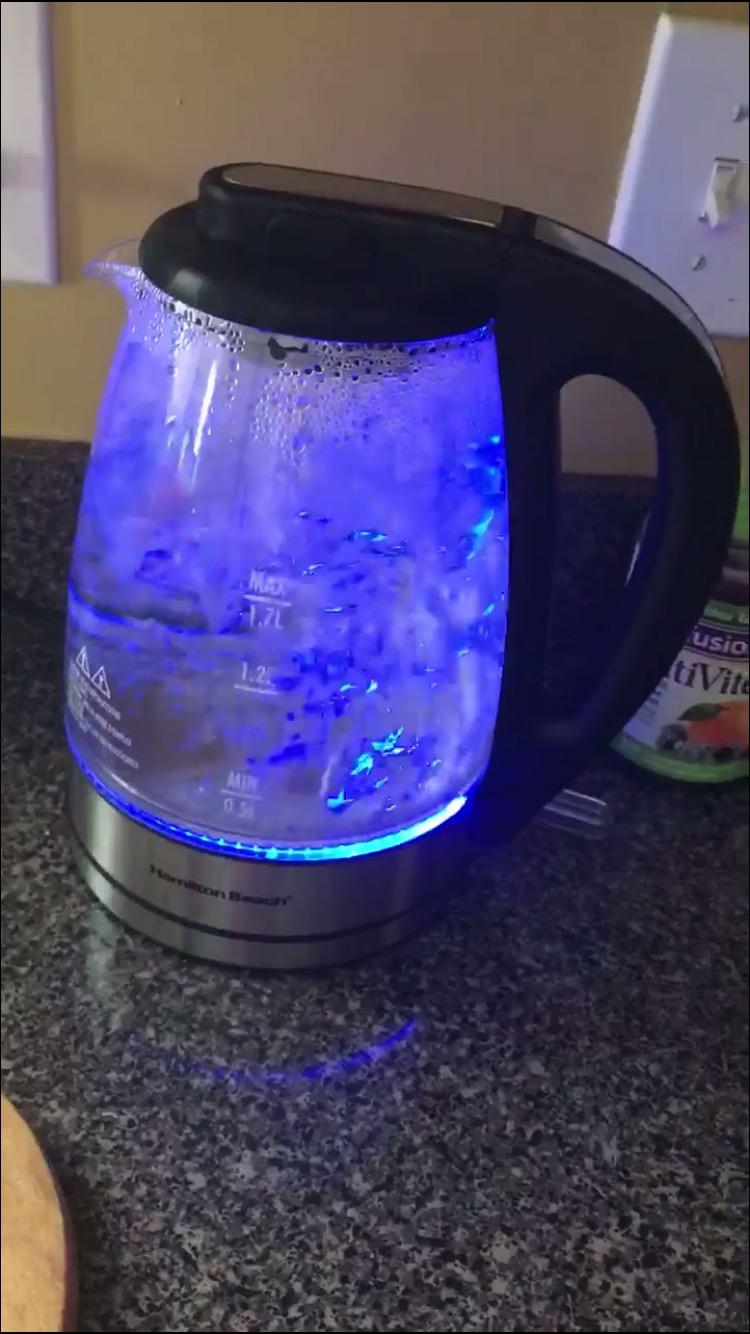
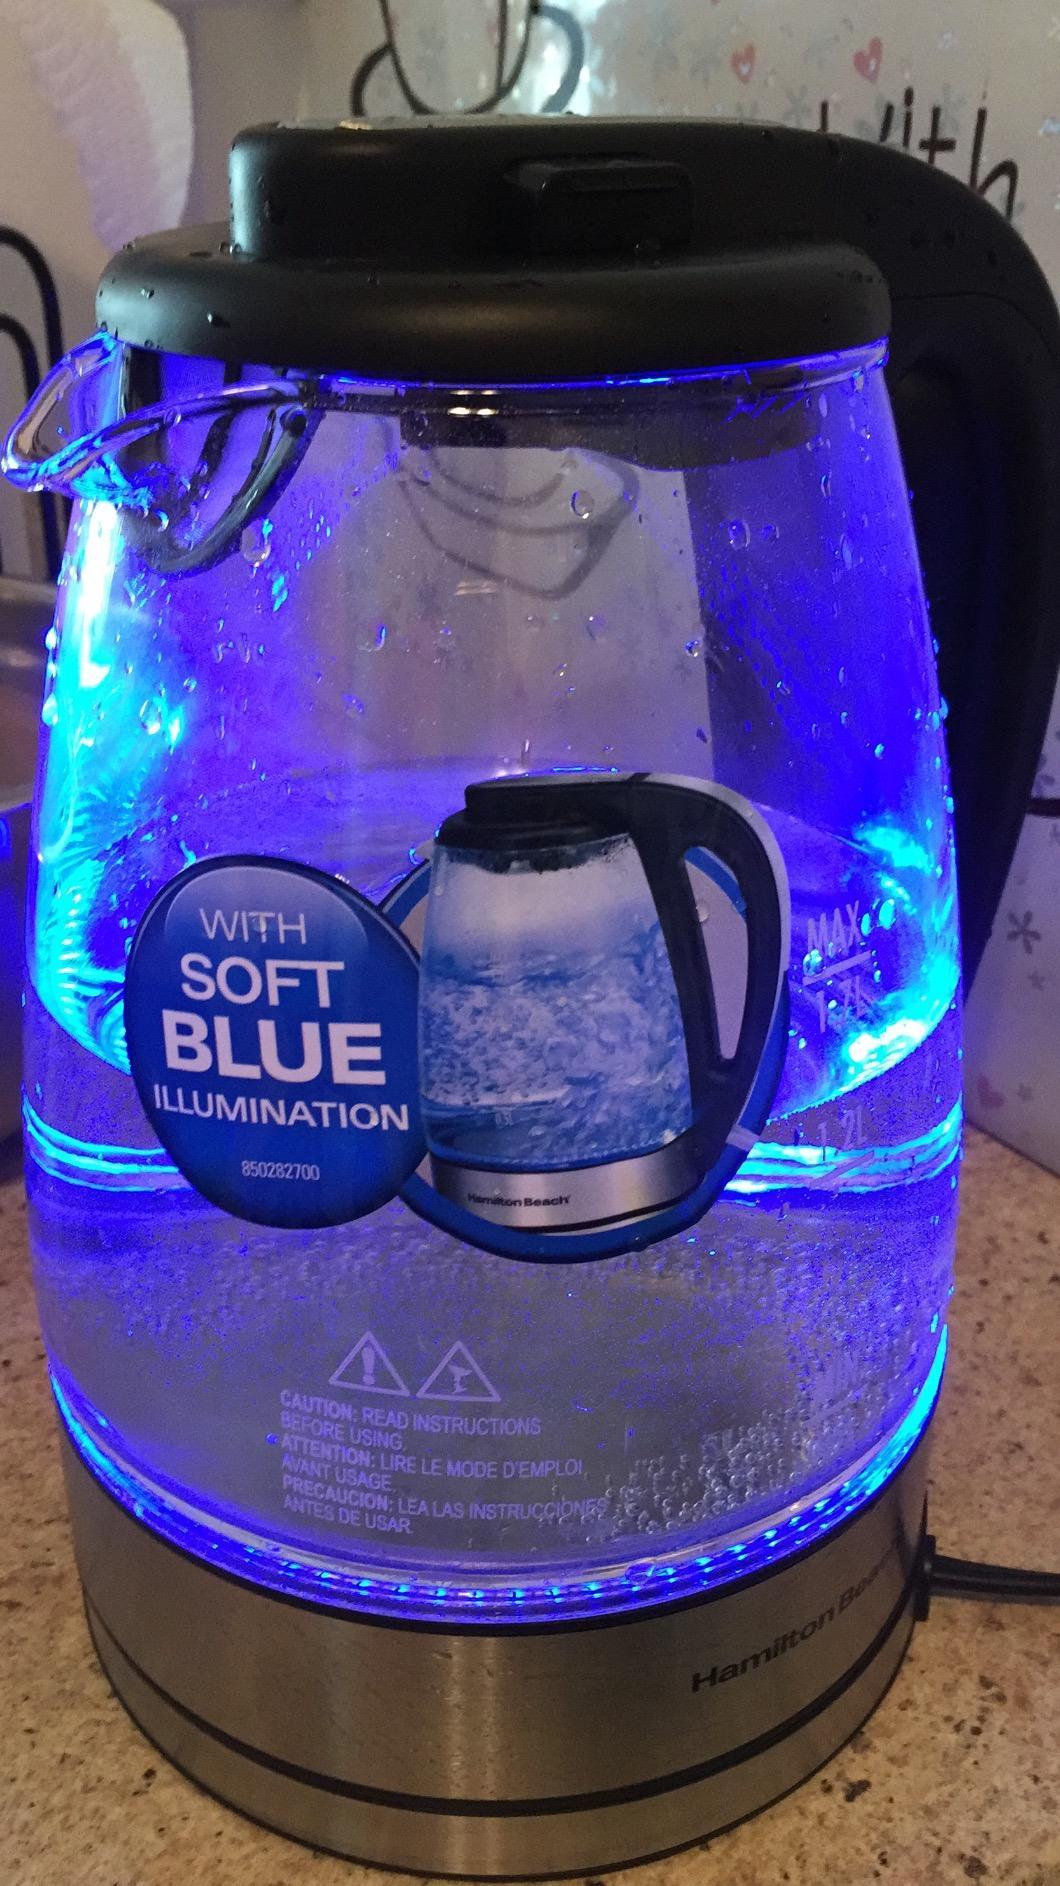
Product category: items_kettle
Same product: yes